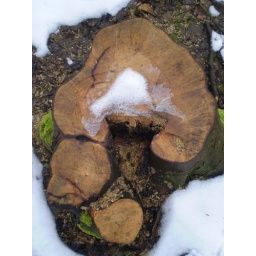
Multi-stemmed sycamore stump with horse shoe growth around rot.